Stéphanie Foretz

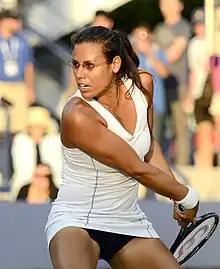
2014 US Open

Foretz won nine singles and 16 doubles titles on the ITF Women's Circuit. On 24 February 2003, she reached her career-high singles ranking of world No. 62. On 19 May 2008, she peaked at No. 42 in the doubles rankings.